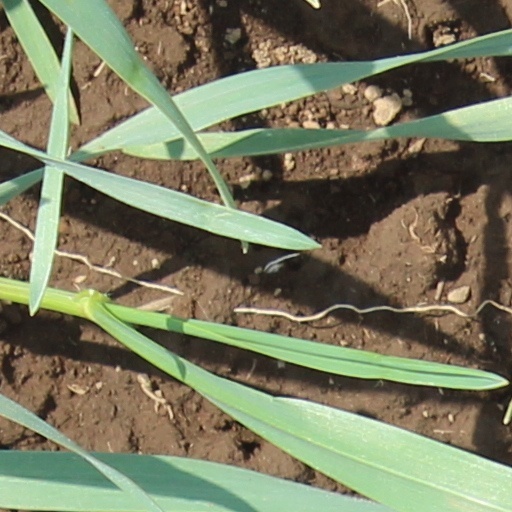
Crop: wheat